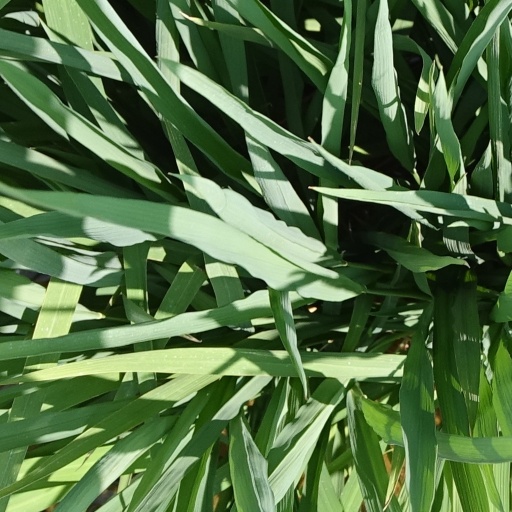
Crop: rice